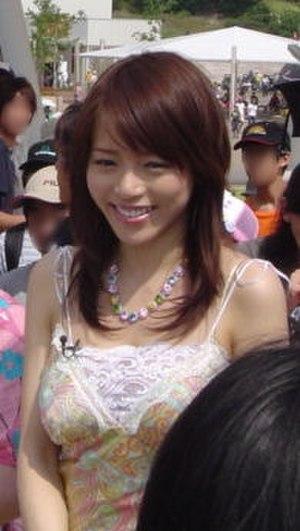
Yumiko Shaku, née le 12 juin 1978 à Kiyose, une ville de la préfecture de Tōkyō au Japon, est une actrice japonaise, également mannequin.